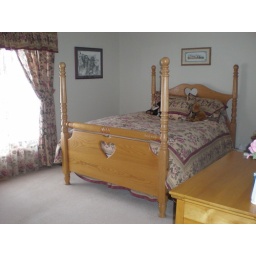
we bought the bed &amp;amp; armoir from owner - has walk in closet and ensuite bathroom